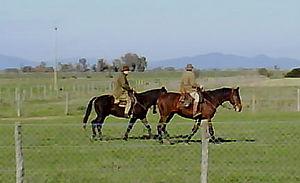
Le Maremmano est une race de chevaux de labeur originaire de la région de Toscane en Italie. Ses origines sont anciennes mais un véritable recensement des chevaux de race n'a été fait qu'à partir de la première moitié du XXᵉ siècle. C'est un cheval solide et endurant qui se montre à l'aise sur tous types de terrain. Il est particulièrement utilisé par les butteri, les gardians de la région de Maremme.